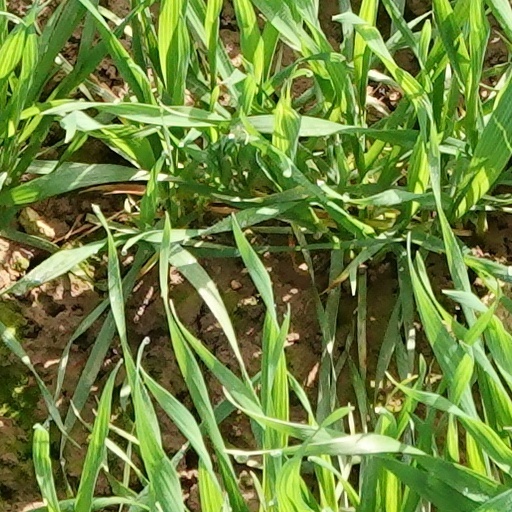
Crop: wheat